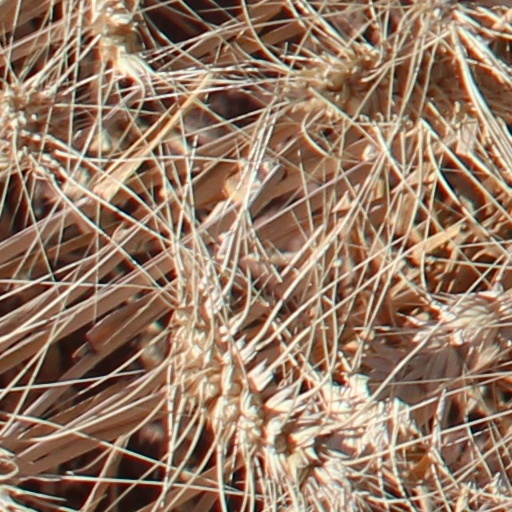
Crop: wheat